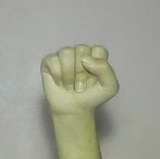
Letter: saad